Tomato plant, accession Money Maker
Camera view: horizontal (90 deg, fisheye); turntable rotation: 180 degrees
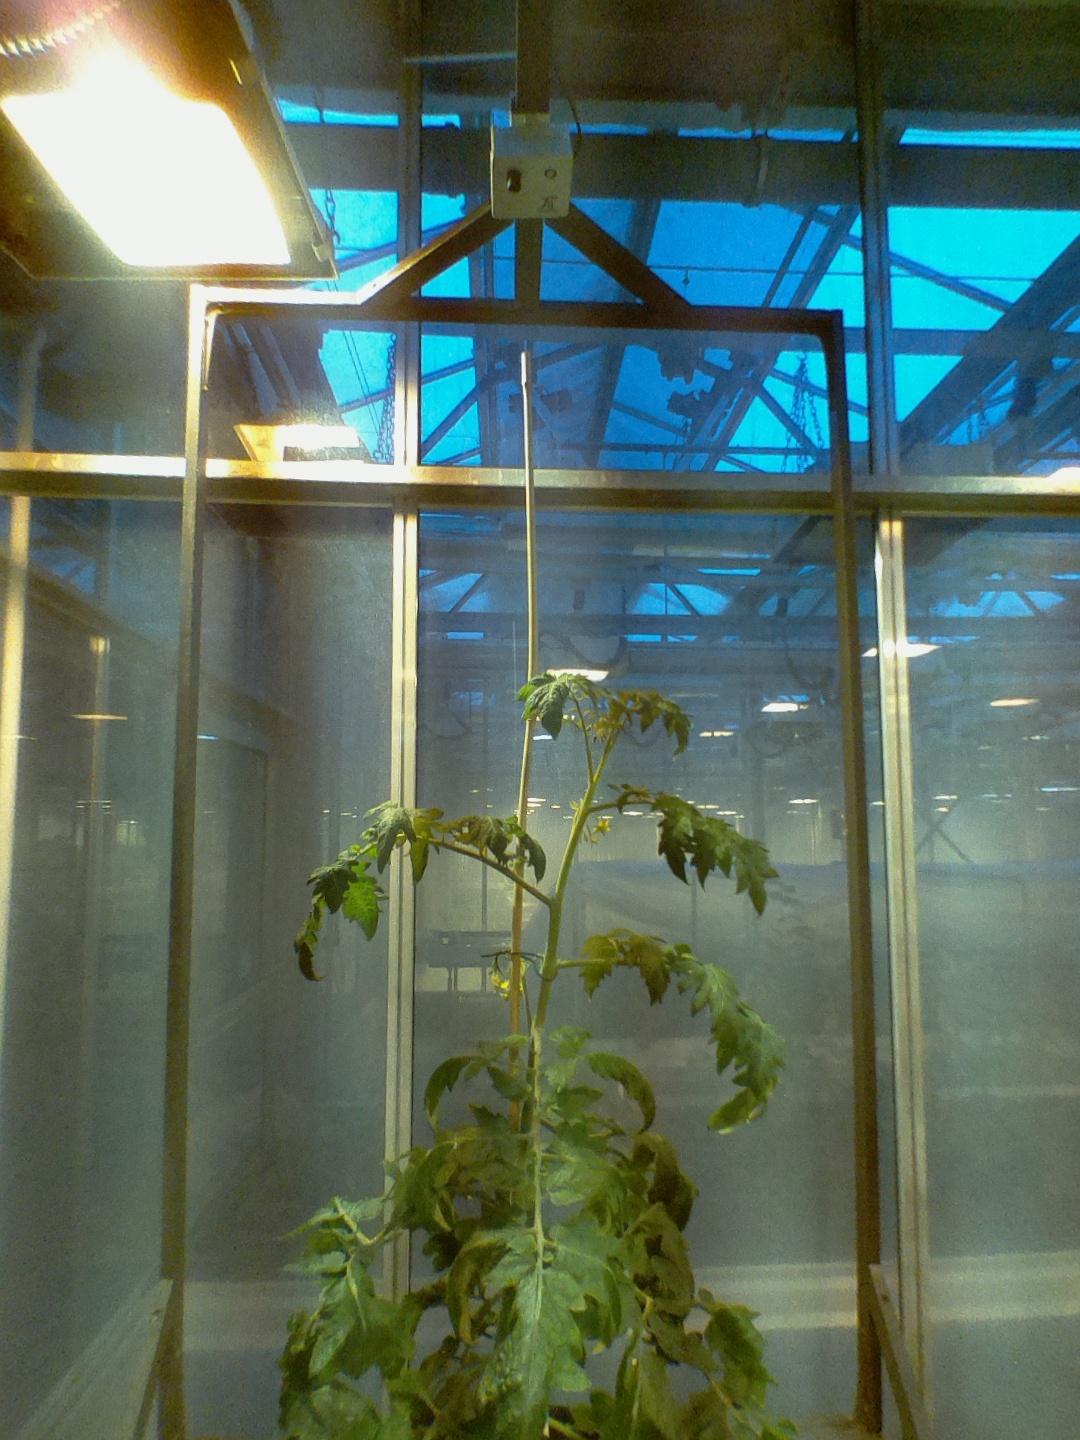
BBCH growth stage 67: Full flowering, 70%-80% of flowers open, more petals falling